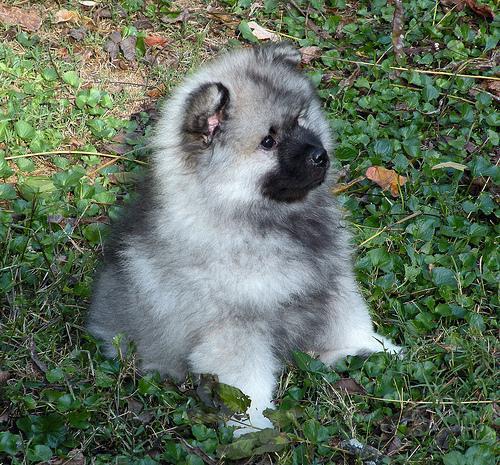
keeshond